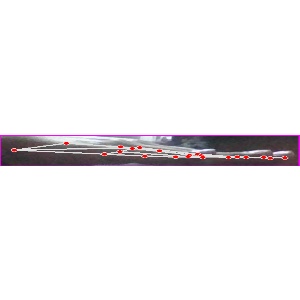
अक्षर: ज